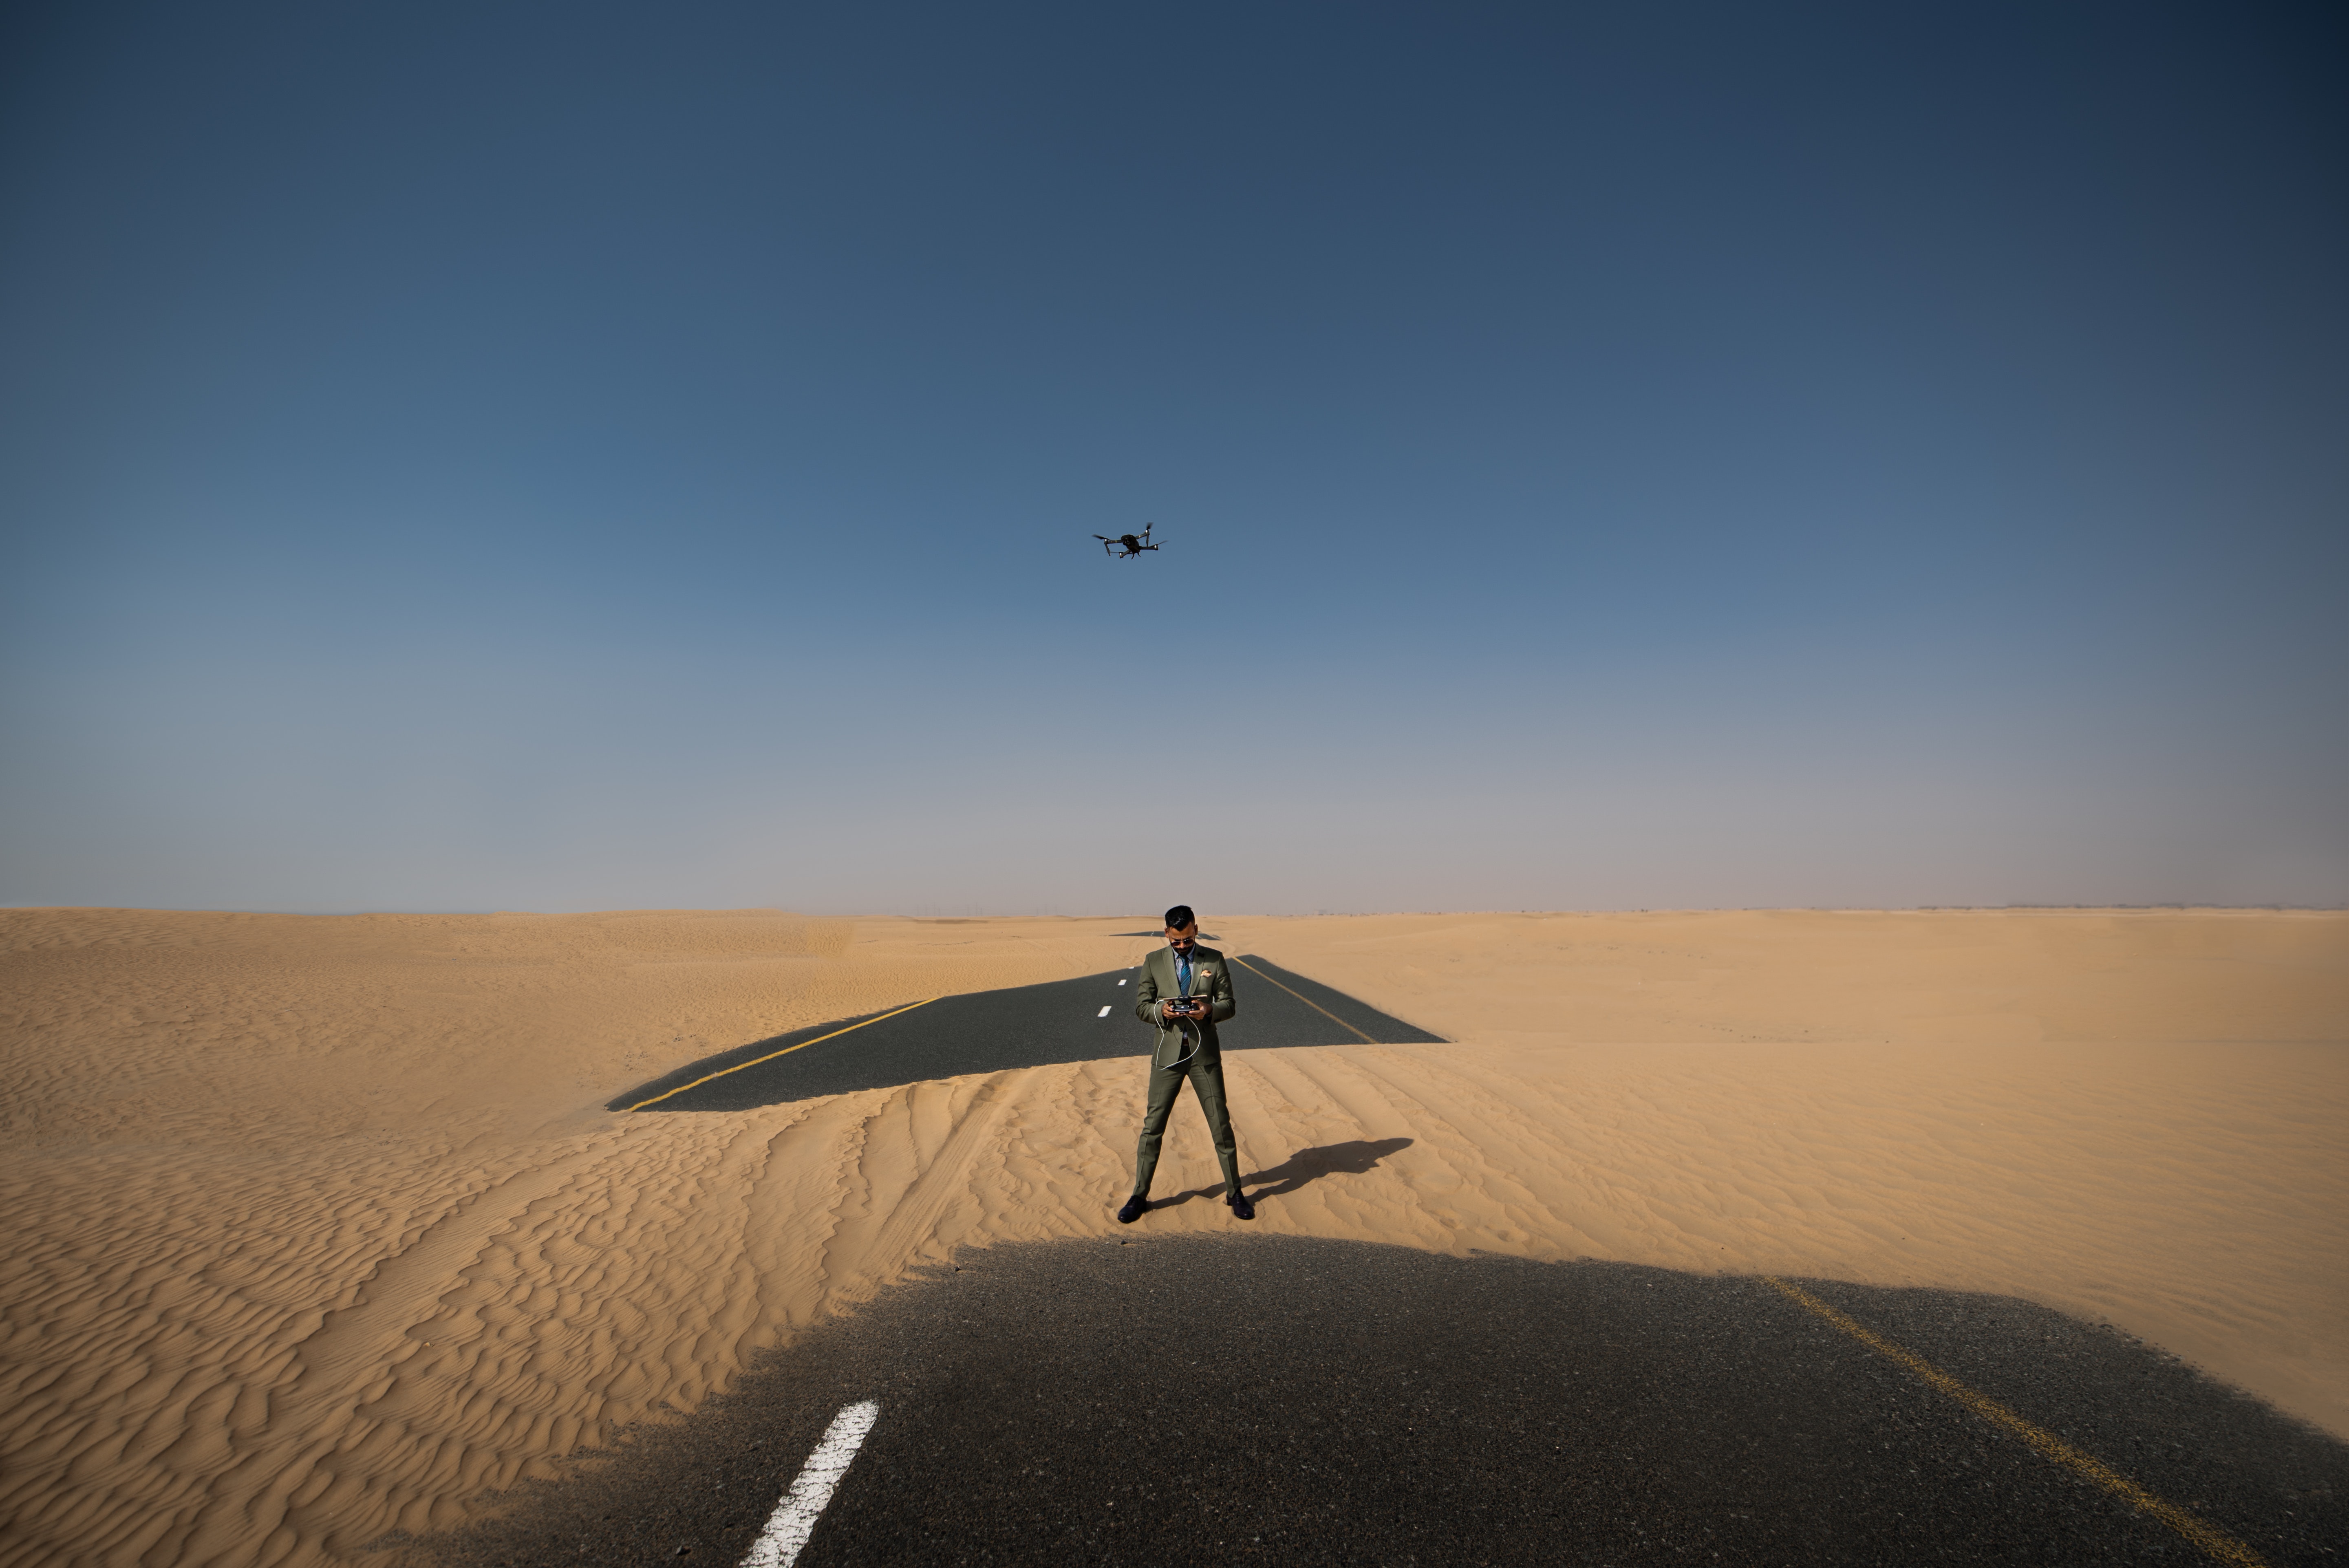
sand, natural environment, sky, desert, horizon, shadow, landscape, aeolian landform, sahara, erg, dune, photography, space, singing sand, wing